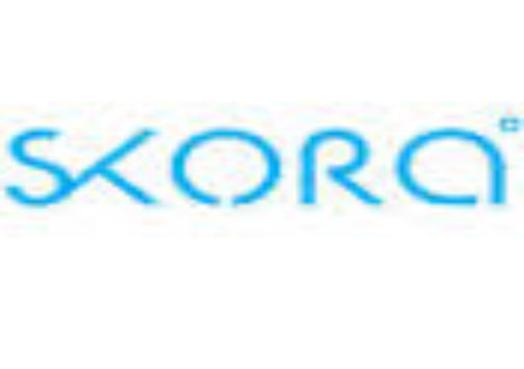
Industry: Clothes